Upper Harz Ponds

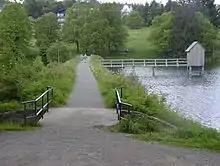
The dam of the Great Crane Pond ("Großer Kranicher Teich") near Hahnenklee. The bottom outlet can be operated from the control hut.

The ponds were originally built for storing the water needed to drive the water wheels providing energy to the Upper Harz silver mines. These water wheels drove the pumps, the hoisting equipment, the stamp mills and, from 1820, the man engines as well.